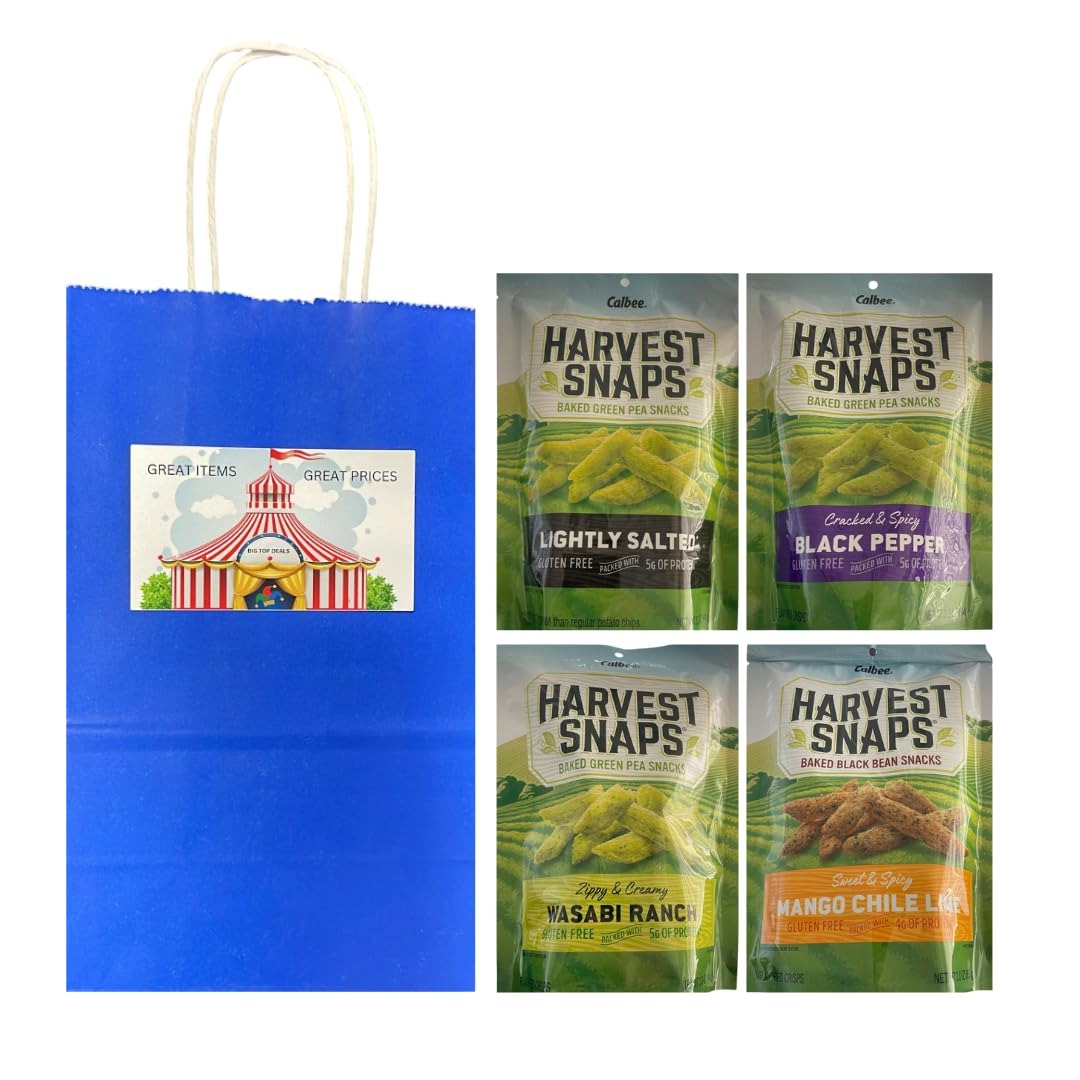
Item Name: Big Top Deals USA 4-Pack Veggie Chips Bundle – Includes Snaps 3oz Bags in Wasabi Ranch, Mango Chile Lime, Lightly Salted, Black Pepper – Custom Bundle Blue Paper Gift Bag (5.25x3.2x8 in)
Bullet Point 1: Includes 4 Snack Bags – A curated snack variety of Snaps veggie chips (3oz size): Wasabi Ranch, Mango Chile Lime, Lightly Salted, and Black Pepper.
Bullet Point 2: Crunchy, Bold Flavors – This assortment combines savory, spicy, and zesty tastes perfect for snacking, sharing, or gifting.
Bullet Point 3: All items are sourced from the original manufacturer and come sealed in their branded retail bags.
Bullet Point 4: Custom Blue Paper Bag – Delivered in a Big Top Deals USA kraft paper bag (5.25 x 3.2 x 8 in), ideal for care packages, travel snacks, or gifting.
Bullet Point 5: Independent Variety Bundle – This is a third-party bundle assembled by Big Top Deals USA. We are not affiliated with or endorsed by Snaps or its parent company.
Product Description: <p>This exclusive 4-pack snack bundle from <strong>Big Top Deals USA</strong> includes four delicious flavors of <em>Snaps</em> veggie chips in their original, factory-sealed packaging: Wasabi Ranch, Mango Chile Lime, Lightly Salted, and Black Pepper (each 3oz).</p> <p>Each chip bag is delivered inside a custom blue paper bag (5.25 x 3.2 x 8 inches), perfect for travel, gifting, or satisfying your crunchy snack cravings on the go.</p> <p><strong>What’s Included:</strong></p> <ul> <li>4 sealed 3oz bags of Snaps veggie chips</li> <li>Custom Big Top Deals USA paper gift bag</li> </ul> <p><em>This bundle is independently packaged and shipped by Big Top Deals USA. We are not affiliated with or endorsed by the Snaps brand or its manufacturer. All items are sold as-is in their original retail packaging.</em></p>
Value: 13.0
Unit: Ounce

Price: 26.95